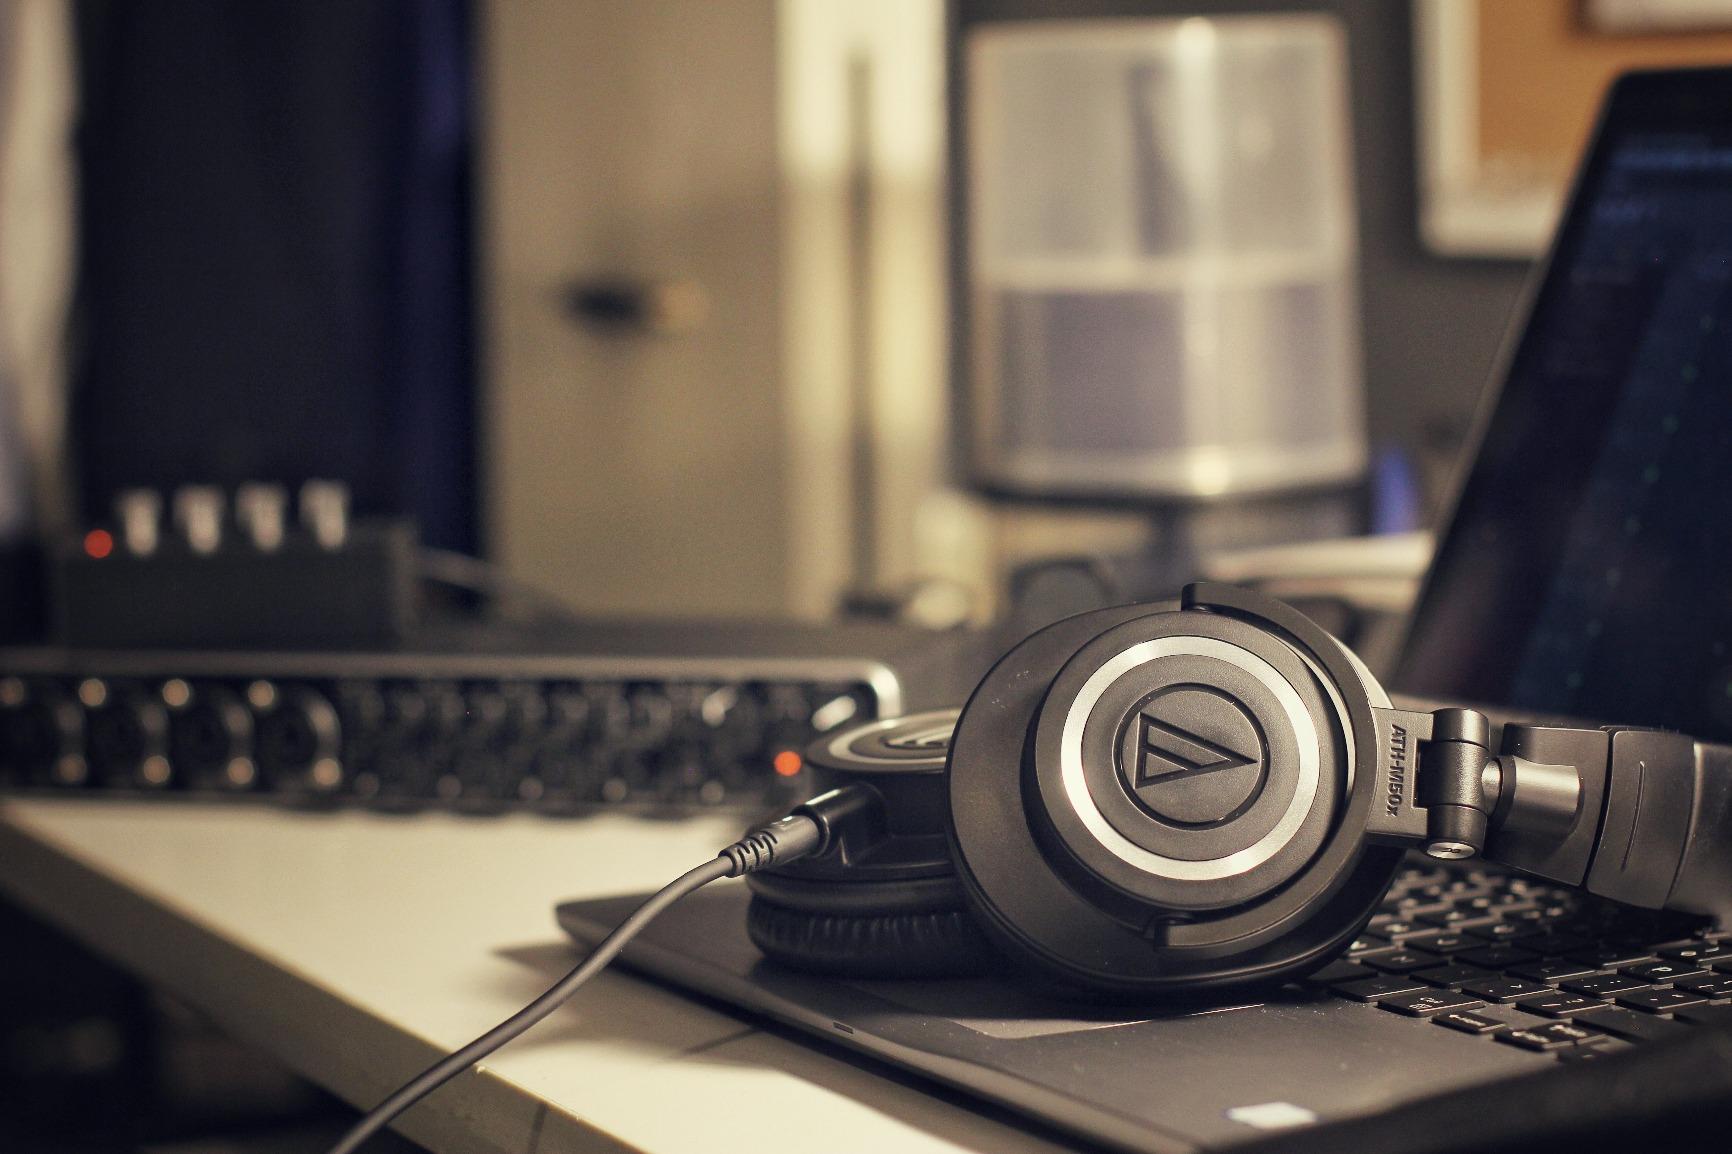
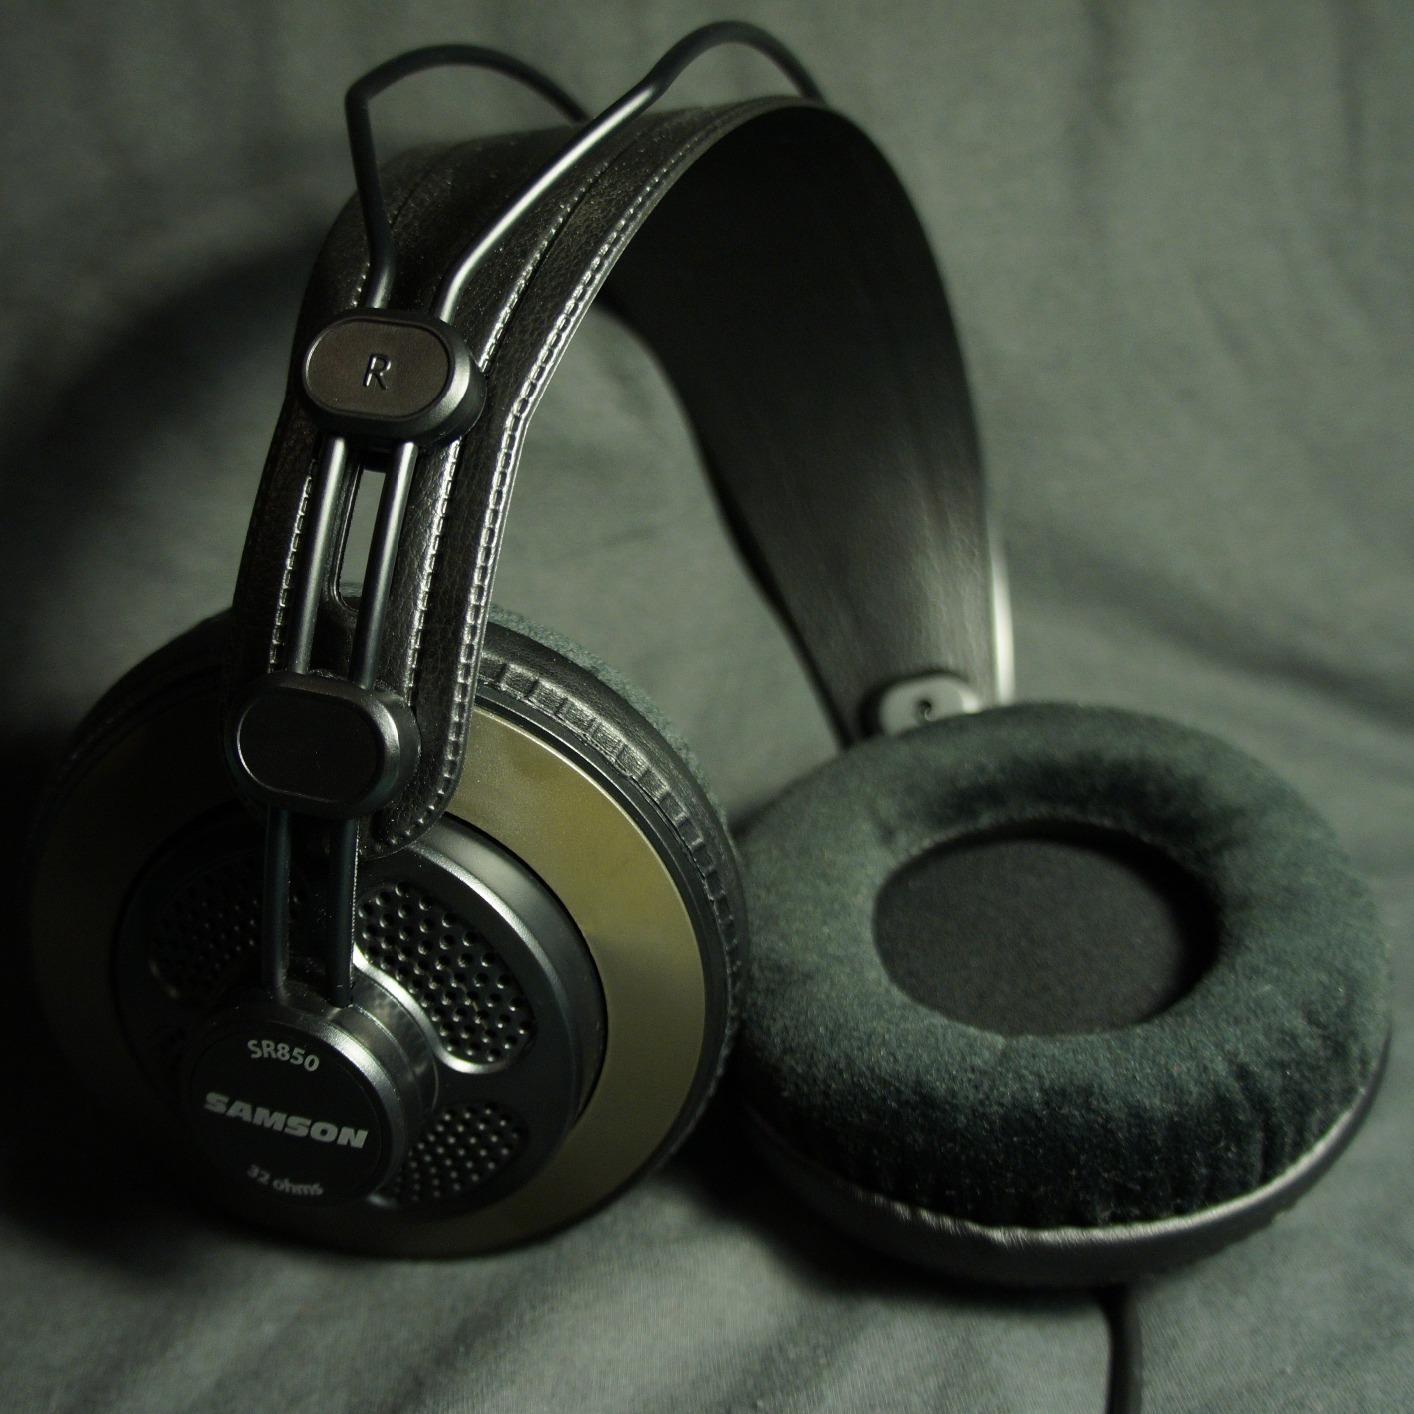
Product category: headphones
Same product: no